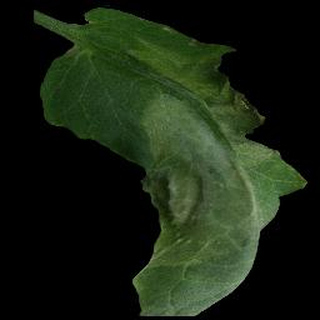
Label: tomato_late_blight